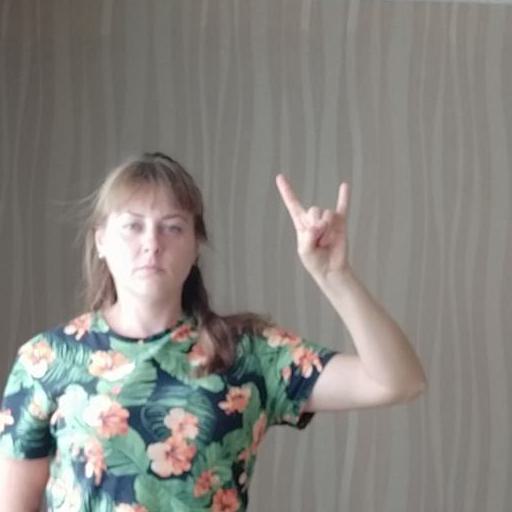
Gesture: rock